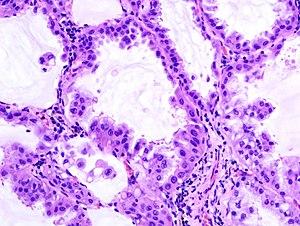
L'adénocarcinome pulmonaire in situ est une variété non-invasive d'adénocarcinome pulmonaire. Par convention, il doit avoir un diamètre inférieur à 3 cm.